Ryan O'Reilly

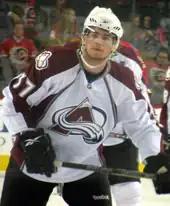
O'Reilly with the Avalanche in October 2009, during his first year in the NHL

After the 2008–09 OHL season, O'Reilly was drafted in the second round, 33rd overall, in the 2009 NHL Entry Draft by the Colorado Avalanche. He became the youngest player in Avalanche history to appear in a regular season game when he surprisingly made the opening night roster for the 2009–10 season. He earned his first NHL point in his Avalanche debut on October 1, 2009, against the San Jose Sharks, becoming the first non-first-round draft pick to immediately make the NHL in his first post-draft year since Patrice Bergeron in 2003–04. O'Reilly later scored his first career NHL goal, a game-winner, on October 15 against Carey Price of the Montreal Canadiens. On October 19, following his strong start to the season, the Avalanche announced that O'Reilly and his fellow 2009 draftee Matt Duchene would spend the entire season with the Avalanche. Initially leading all rookie forwards in scoring through October, O'Reilly recorded an assist in a 3–1 victory over the Detroit Red Wings on October 24 to cap a seven-game point streak, which stood as the longest by a rookie throughout the season.